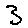
Label: 3